My Sweet Lord

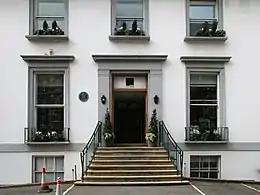
Abbey Road Studios (formerly EMI Studios), where Harrison recorded "My Sweet Lord"

Principal recording took place at EMI Studios (now Abbey Road Studios) in London, with Phil Spector co-producing the sessions. Phil McDonald was the recording engineer for the basic track. It was taped on 28 May, the first day of formal recording for "All Things Must Pass", after "Wah-Wah". Having assembled a large cast of backing musicians for the sessions, Harrison initially recorded five takes of "My Sweet Lord" with just acoustic guitars and harmonium before changing to a full band arrangement.